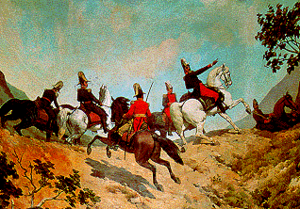
Simón José Antonio de la Santísima Trinidad Bolívar y Palacios, plus connu sous le nom de Simón Bolívar /siˈmon boˈliβaɾ/ et surnommé El Libertador, né le 24 juillet 1783 à Caracas au Venezuela, et mort le 17 décembre 1830 à Santa Marta en Colombie, fut un général et homme d'État vénézuélien.